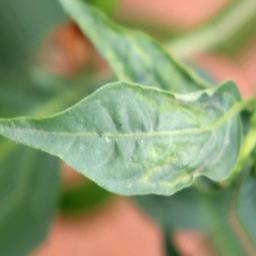
Label: mites_and_trips